Ager Vaticanus

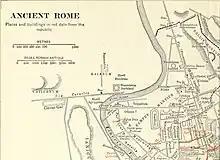
Map of the southern part of the "Ager Vaticanus"

In ancient Rome, the Ager Vaticanus ("Vatican Field") was the alluvial plain on the right (west) bank of the Tiber. It was also called "Ripa Veientana" or "Ripa Etrusca", indicating the Etruscan dominion during the archaic period. It was located between the Janiculum, the Vatican Hill, and Monte Mario, down to the Aventine Hill and up to the confluence of the Cremera creek.